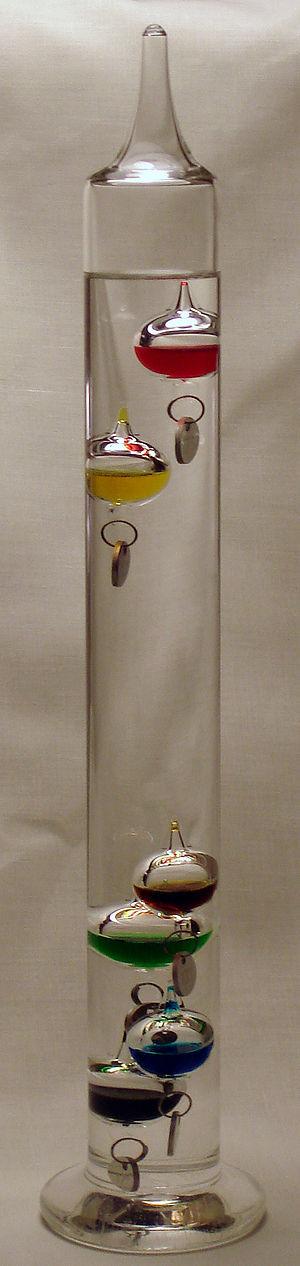
Un thermomètre de Galilée, est un thermomètre constitué d'un cylindre de verre scellé contenant un liquide transparent et une série d'objets dont les densités sont conçues pour qu'ils coulent un à un, à mesure que le liquide est chauffé et que sa densité diminue. Il est nommé en l'honneur de Galilée mais a été inventé par des membres de l'Accademia del Cimento de Florence qui incluait ses disciples Torricelli et Viviani. Une description détaillée de ce thermomètre a été publiée dans la Saggi di naturali esperienze fatte nell'Academia del Cimento sotto la protezione del Serenissimo Principe Leopoldo di Toscana e descritte dal segretario di essa Accademia, la principale publication de cette académie.
La masse volumique d'une substance, aussi appelée densité volumique de masse, est une grandeur physique qui caractérise la masse de cette substance par unité de volume. C'est l'inverse du volume massique.